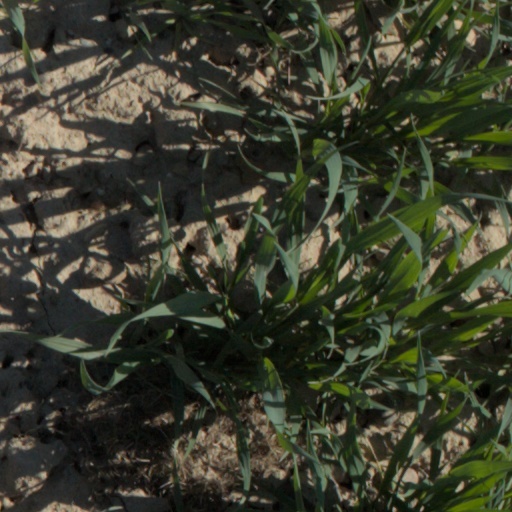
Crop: wheat